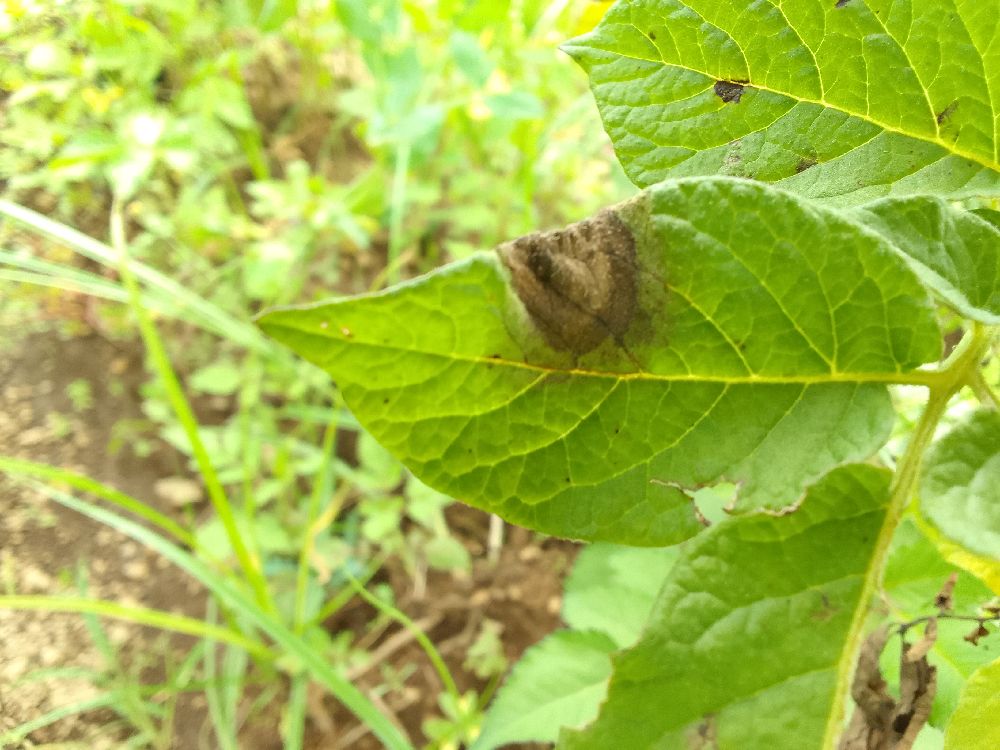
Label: Late blight